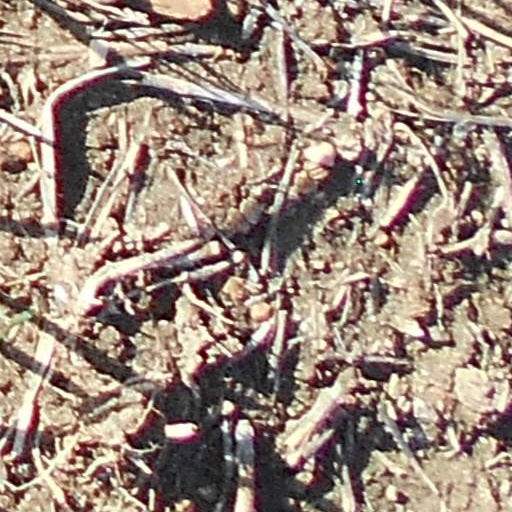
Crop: wheat